Fortifications of Cairo

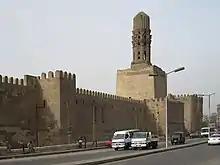
Northern section of the city walls between Bab al-Nasr and Bab al-Futuh, dating from the late 11th century Fatimid reconstruction

Cairo was founded as a palace-city in 969 by the Fatimid Caliphate. Jawhar al-Siqilli, the Fatimid general who led the conquest of Egypt, oversaw the construction of the city's original walls, which were built of mudbrick. According to later medieval sources, these first city walls, which had a roughly rectangular outline, had eight gates. On the north side were two gates named "Bāb al-Futūḥ" ("Gate of Conquests") and "Bāb al-Naṣr" ("Gate of Victory"); on the east side were "Bāb al-Barqiyya" ("Gate of the Barqa regiment") and "Bāb al-Qarrātīn" ("Gate of the clover merchants"); to the south were "Bāb Zuwayla" ("Gate of the Zuwayla") and "Bāb al-Faraj" ("Gate of Joy"); and on the west side were "Bāb al-Qanṭara" ("Gate of the bridge [over the Khalij canal]") and "Bāb al-Sa'ada" ("Gate of Felicity"). During the Fatimid period there were many gardens along the walls. A chain of gardens ran past Bab al-Nasr and the garden of al-Mukhtar al-Saqlabi existed outside Bab al-Futuh.